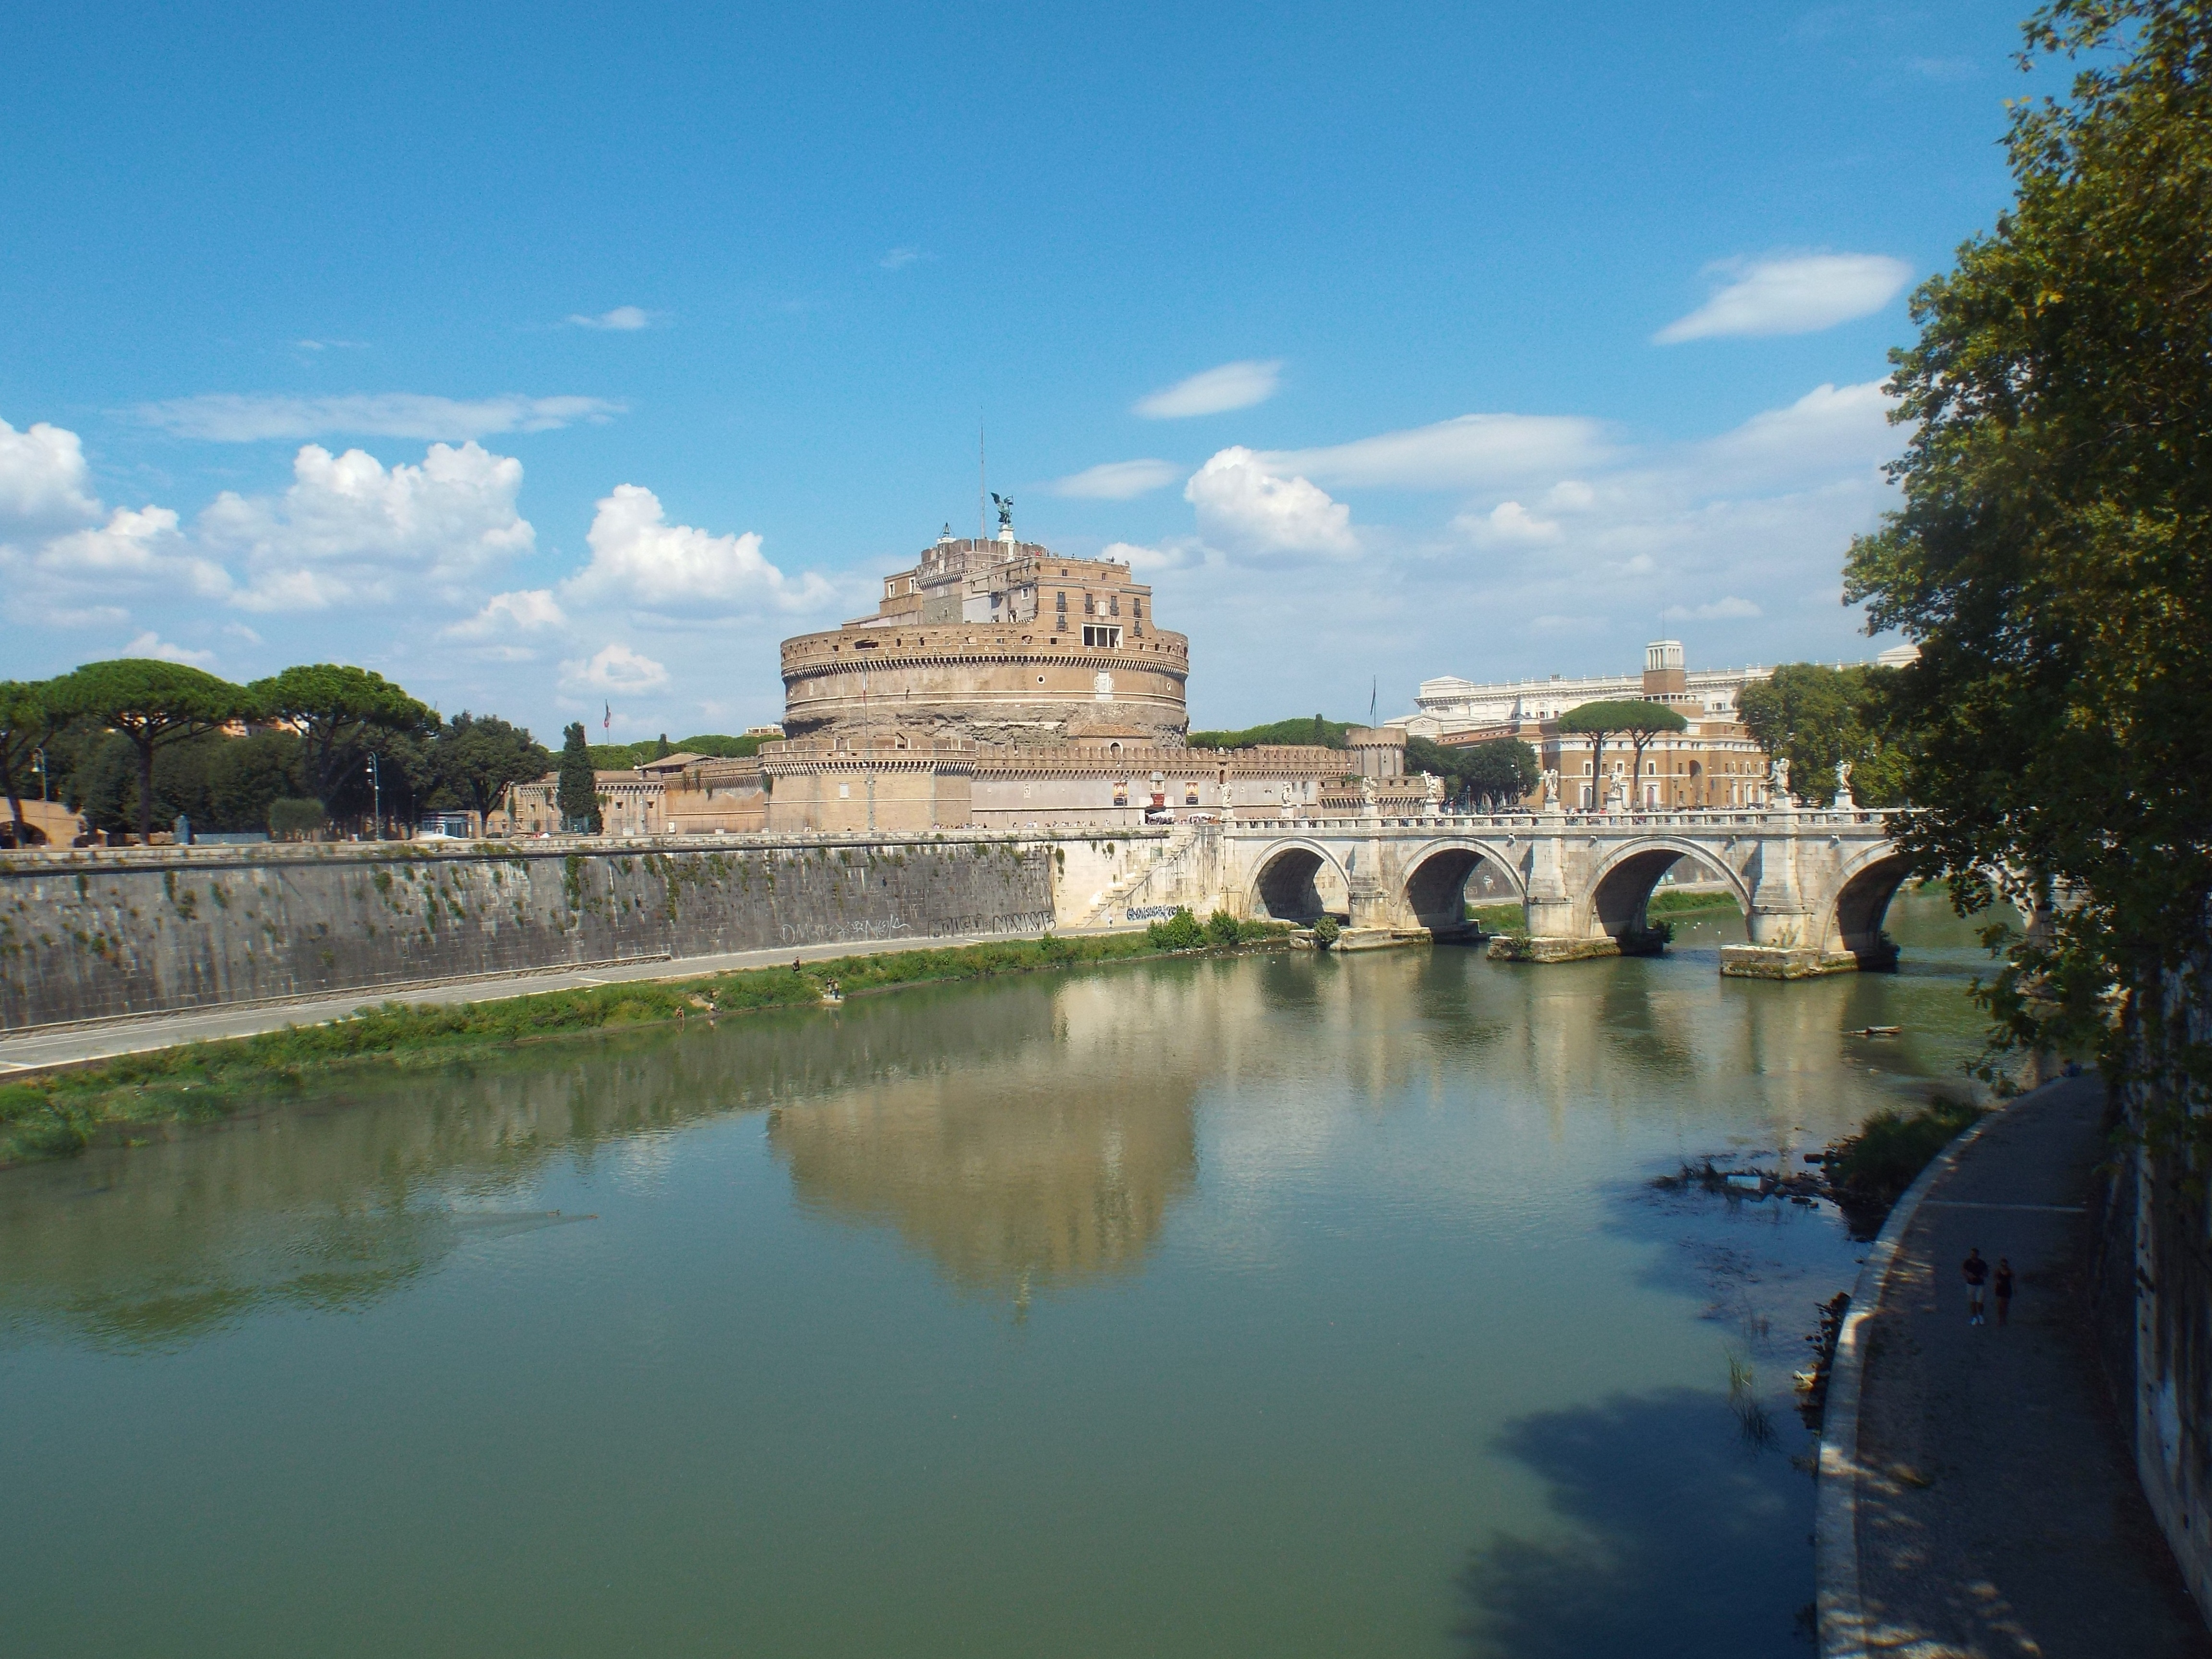
bridge, building, chateau, palace, river, reflection, castle, landmark, italy, tourism, waterway, rome, estate, moat, tiber, castel sant angelo, historic site